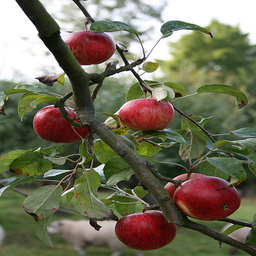
Label: Apple